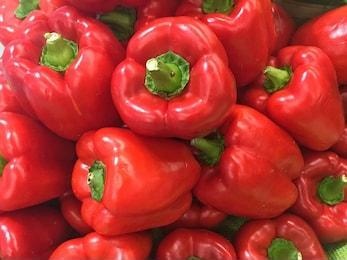
Label: capsicum